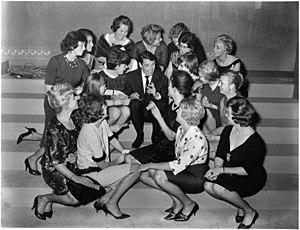
Jacky ou La Chanson de Jacky est une chanson de Jacques Brel en français, publiée en novembre 1965 par le label Barclay. Jacques Brel en a écrit les paroles, la musique est composée par Gérard Jouannest, et l'orchestration est due à François Rauber.